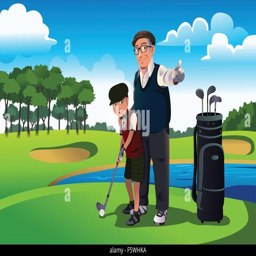
a vector illustration of grandfather teaching his grandson playing golf